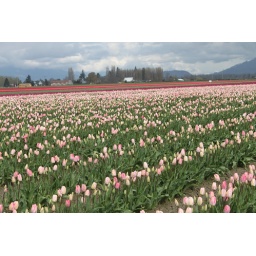
You can see the red field in the distance.